Rest in Power: The Enduring Life of Trayvon Martin

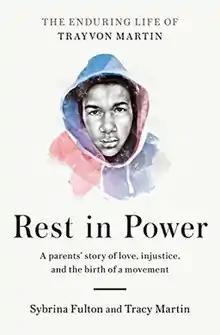
First edition

Rest in Power: The Enduring Life of Trayvon Martin is a non-fiction book written by Sybrina Fulton and Tracy Martin, the parents of Trayvon Martin, a teenager whose death by shooting drew nationwide protests against racial violence.